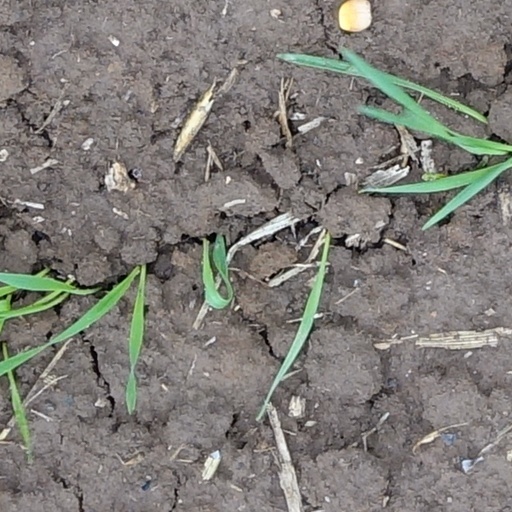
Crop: wheat